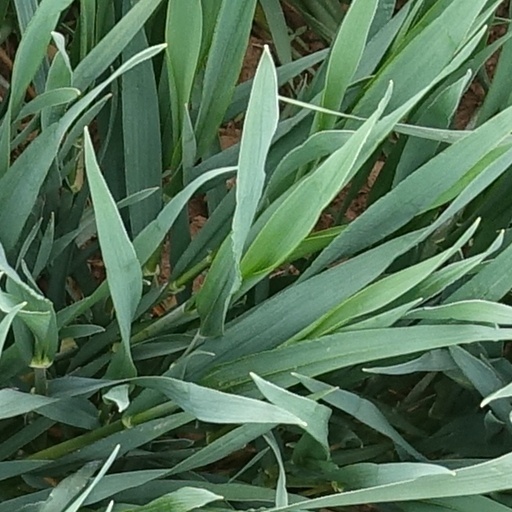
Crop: wheat